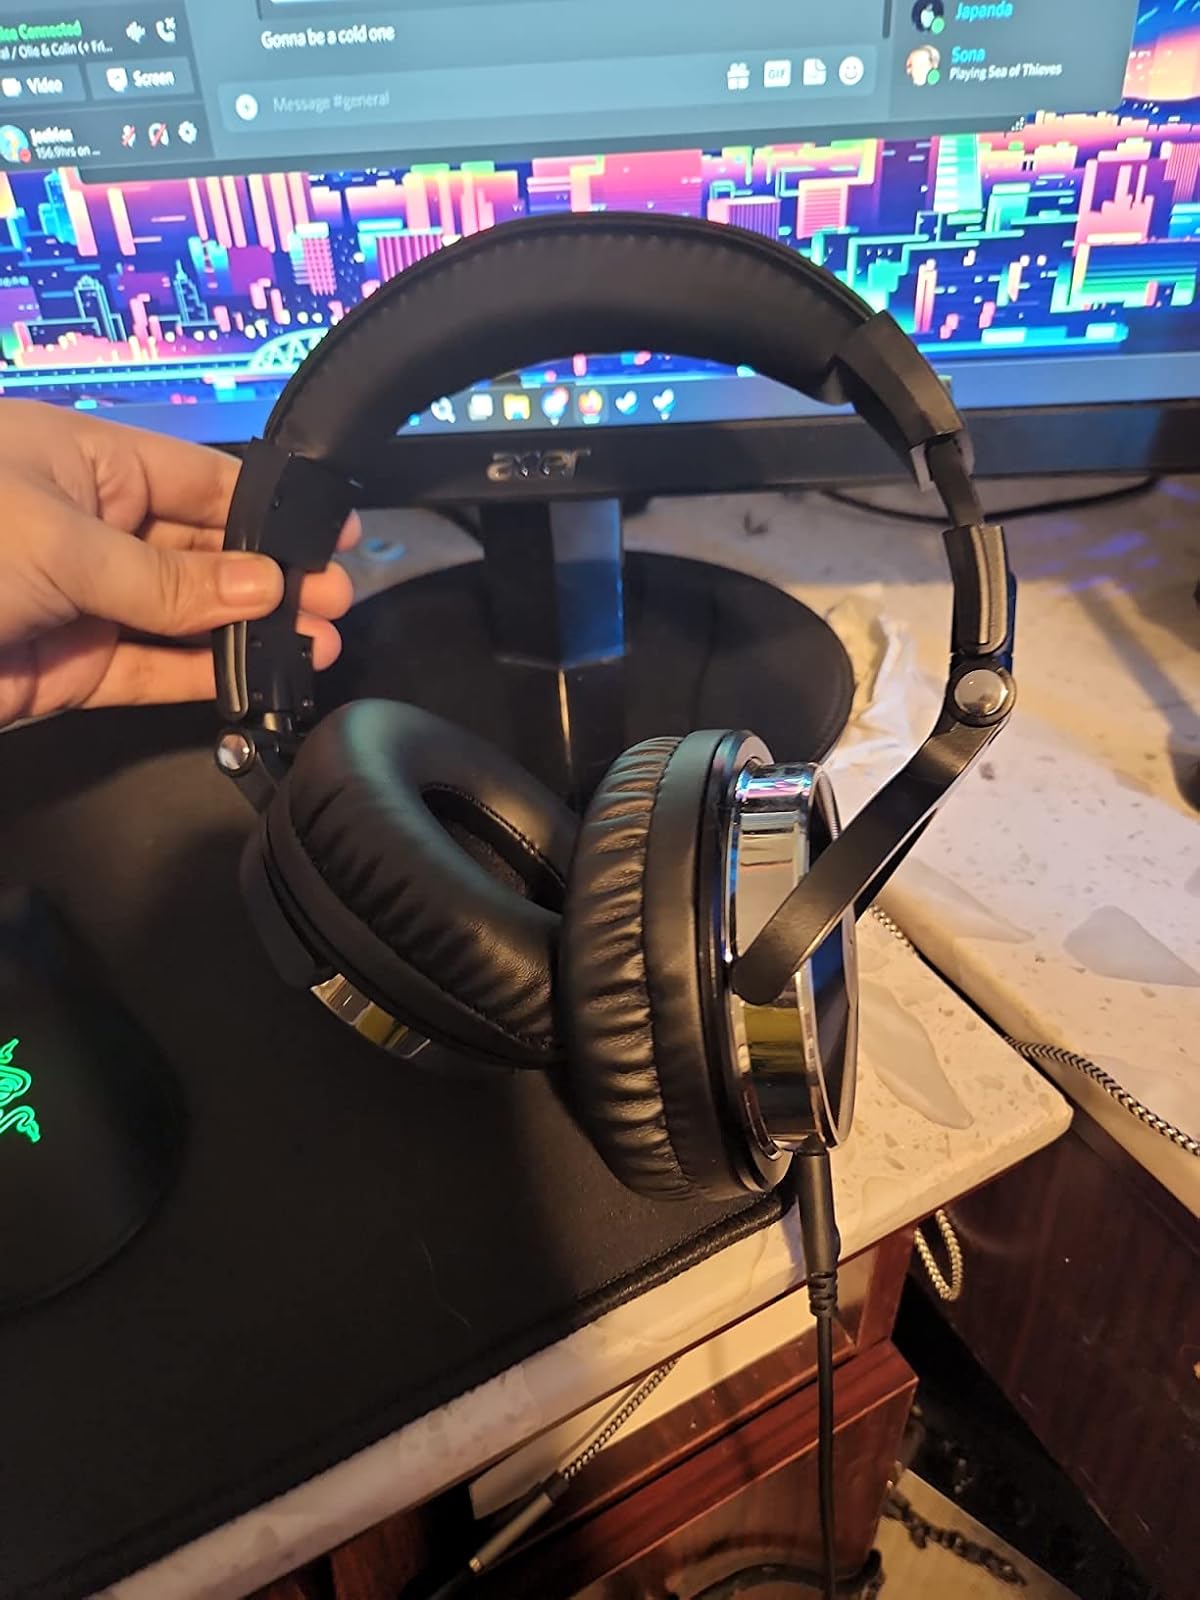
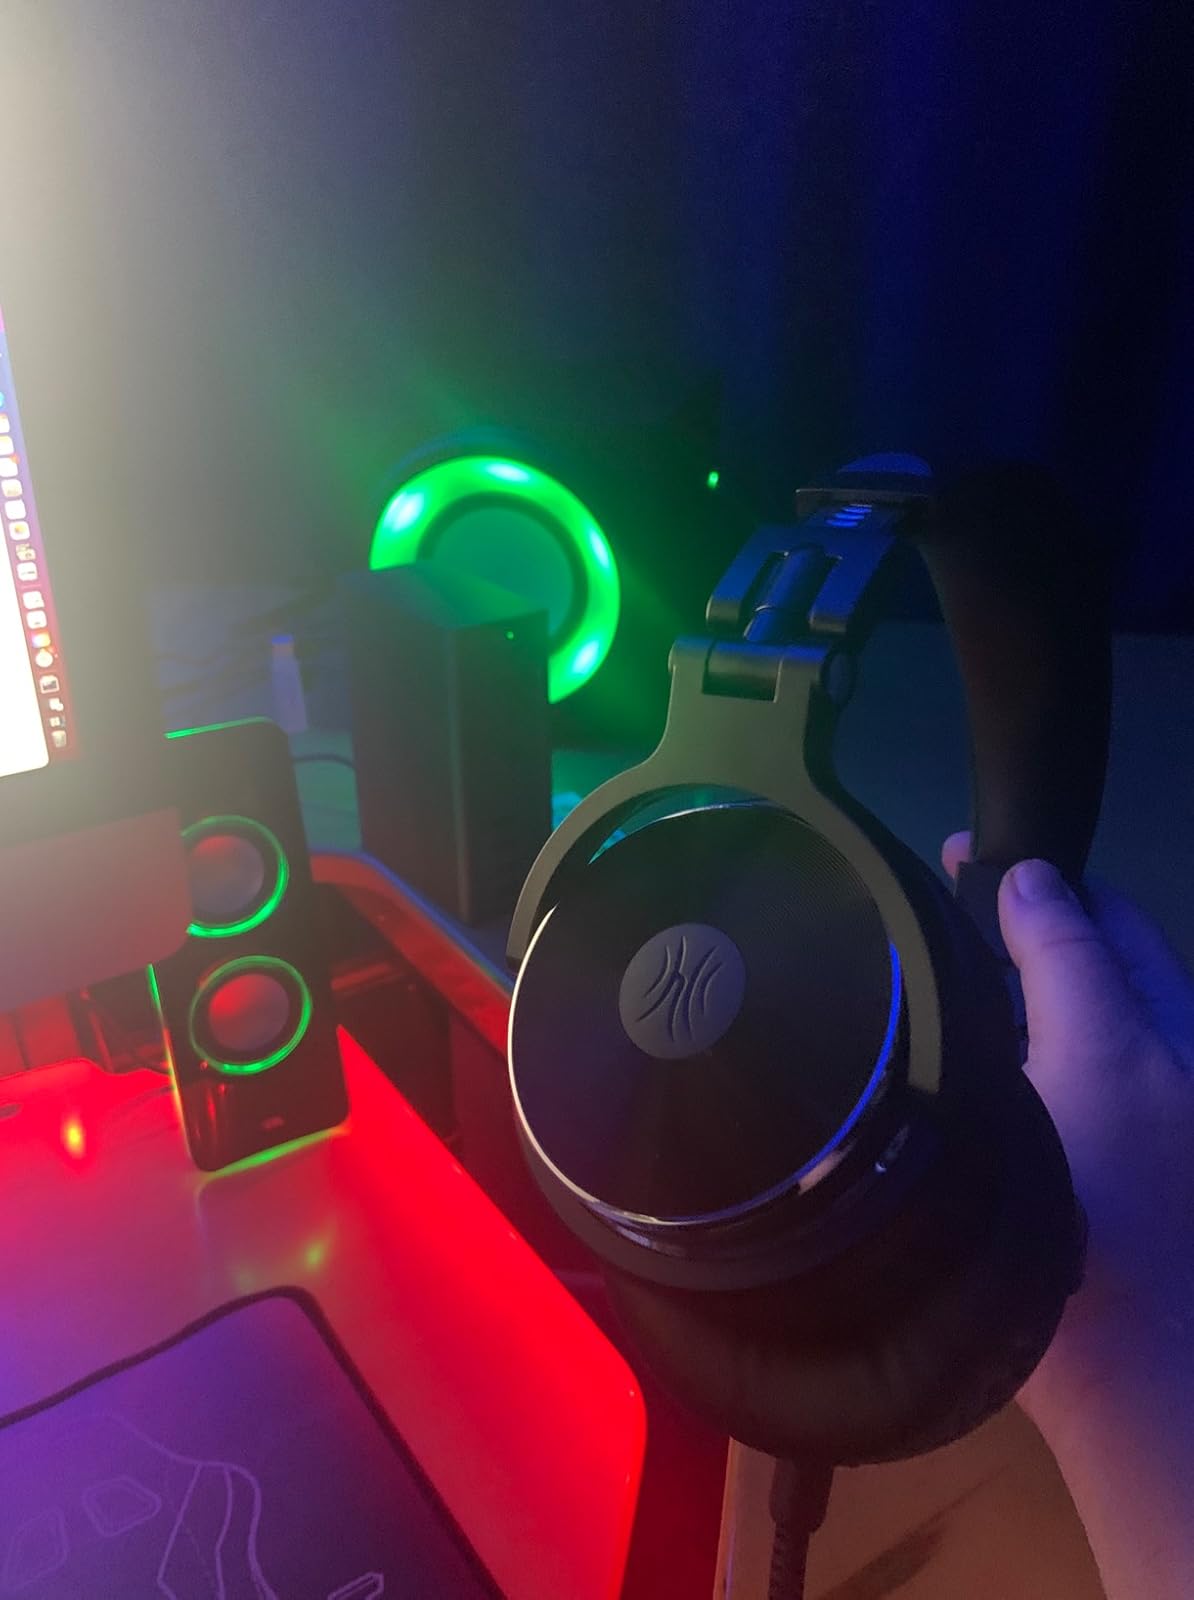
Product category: headphones
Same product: yes